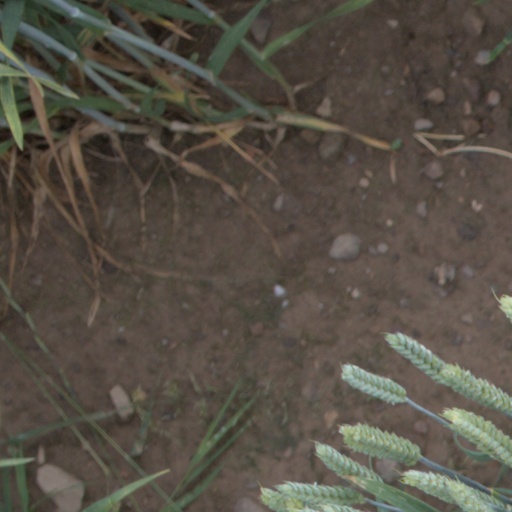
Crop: wheat